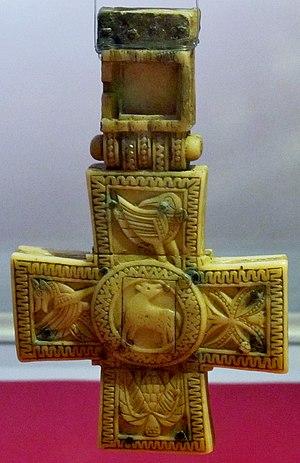
Croix d'ivoire dite ""Croix pectorale des abbés de Saint-Mathieu"" datant du 8e siècle et conservée dans l'église Saint-Pierre-et-saint-Paul de Milizac (facsimilé exposé au musée de l'abbaye de Landévennec lors de l'exposition temporaire ""La Bretagne au temps des rois"" en 2018). Elle pourrait provenir du Proche-Orient (Egypte
Milizac [milizak] est une ancienne commune du département du Finistère, dans la région Bretagne, en France.